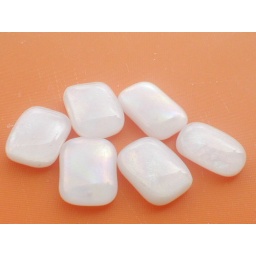
Fused glass cabochons by Willowglass in white iridescents.  Perfect for a bridal design!